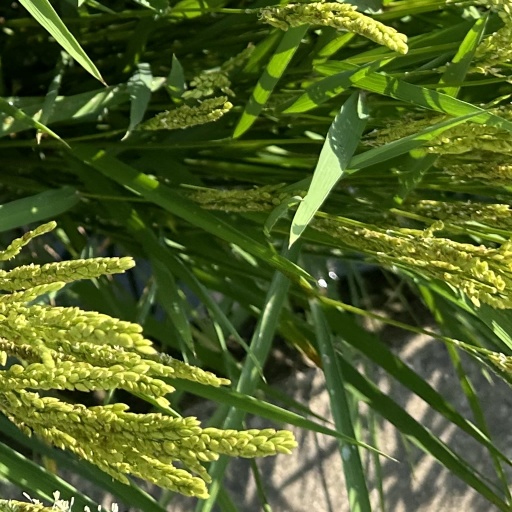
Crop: rice